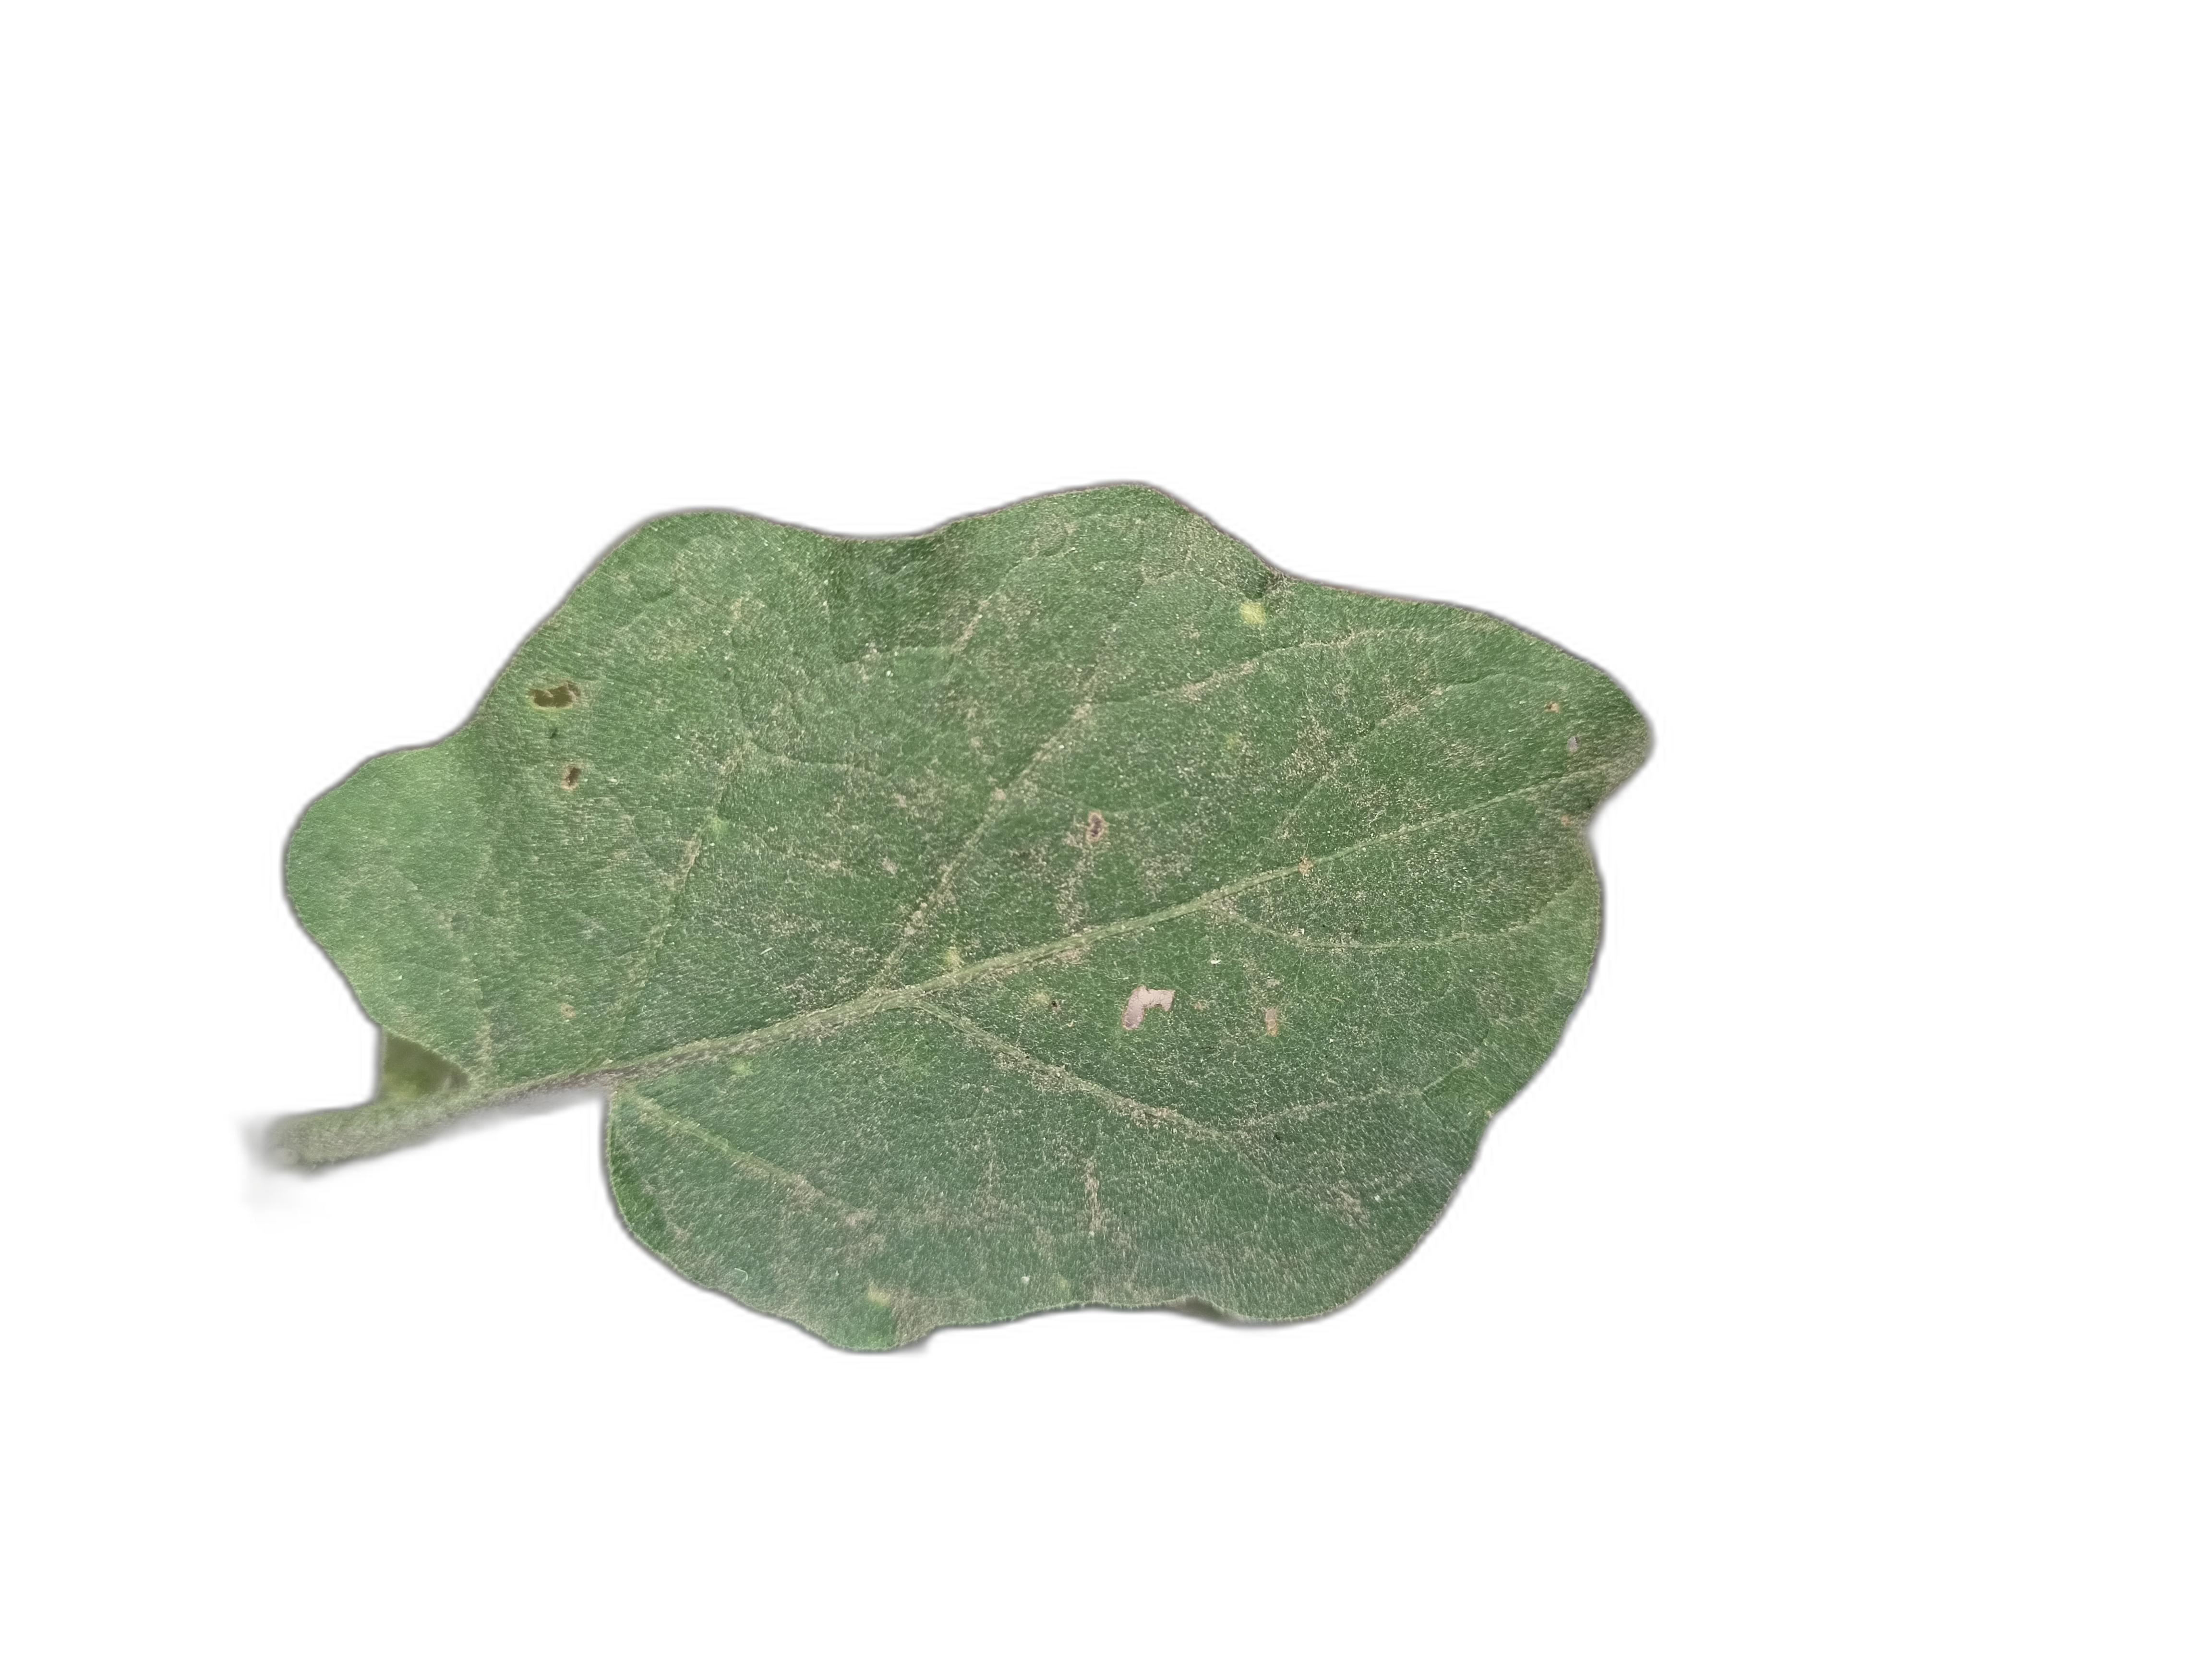
Label: Leaf Spot Disease